Shivshakti Sachdev

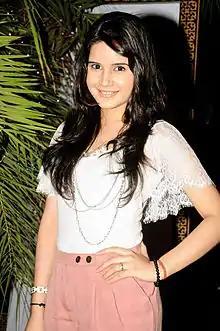
Sachdev in 2011

Shivshakti Sachdev (born 21 May 1993) is an Indian actress who mainly works in Hindi television. She made her acting debut in 2007 with "Bhabhi" portraying Mehak Thakral. She is best known for her portrayal of Bebo Narang Malhotra in "Sabki Laadli Bebo", Priyanka Raj in "Afsar Bitiya" and Rani Uberoi in "The Suite Life of Karan & Kabir".